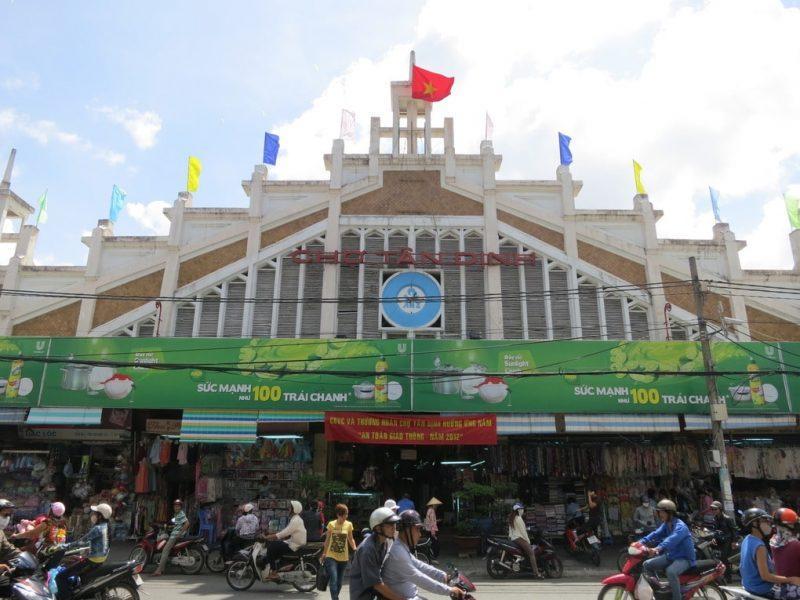
có nhiều người đang di chuyển ở trên đường trước một khu chợ